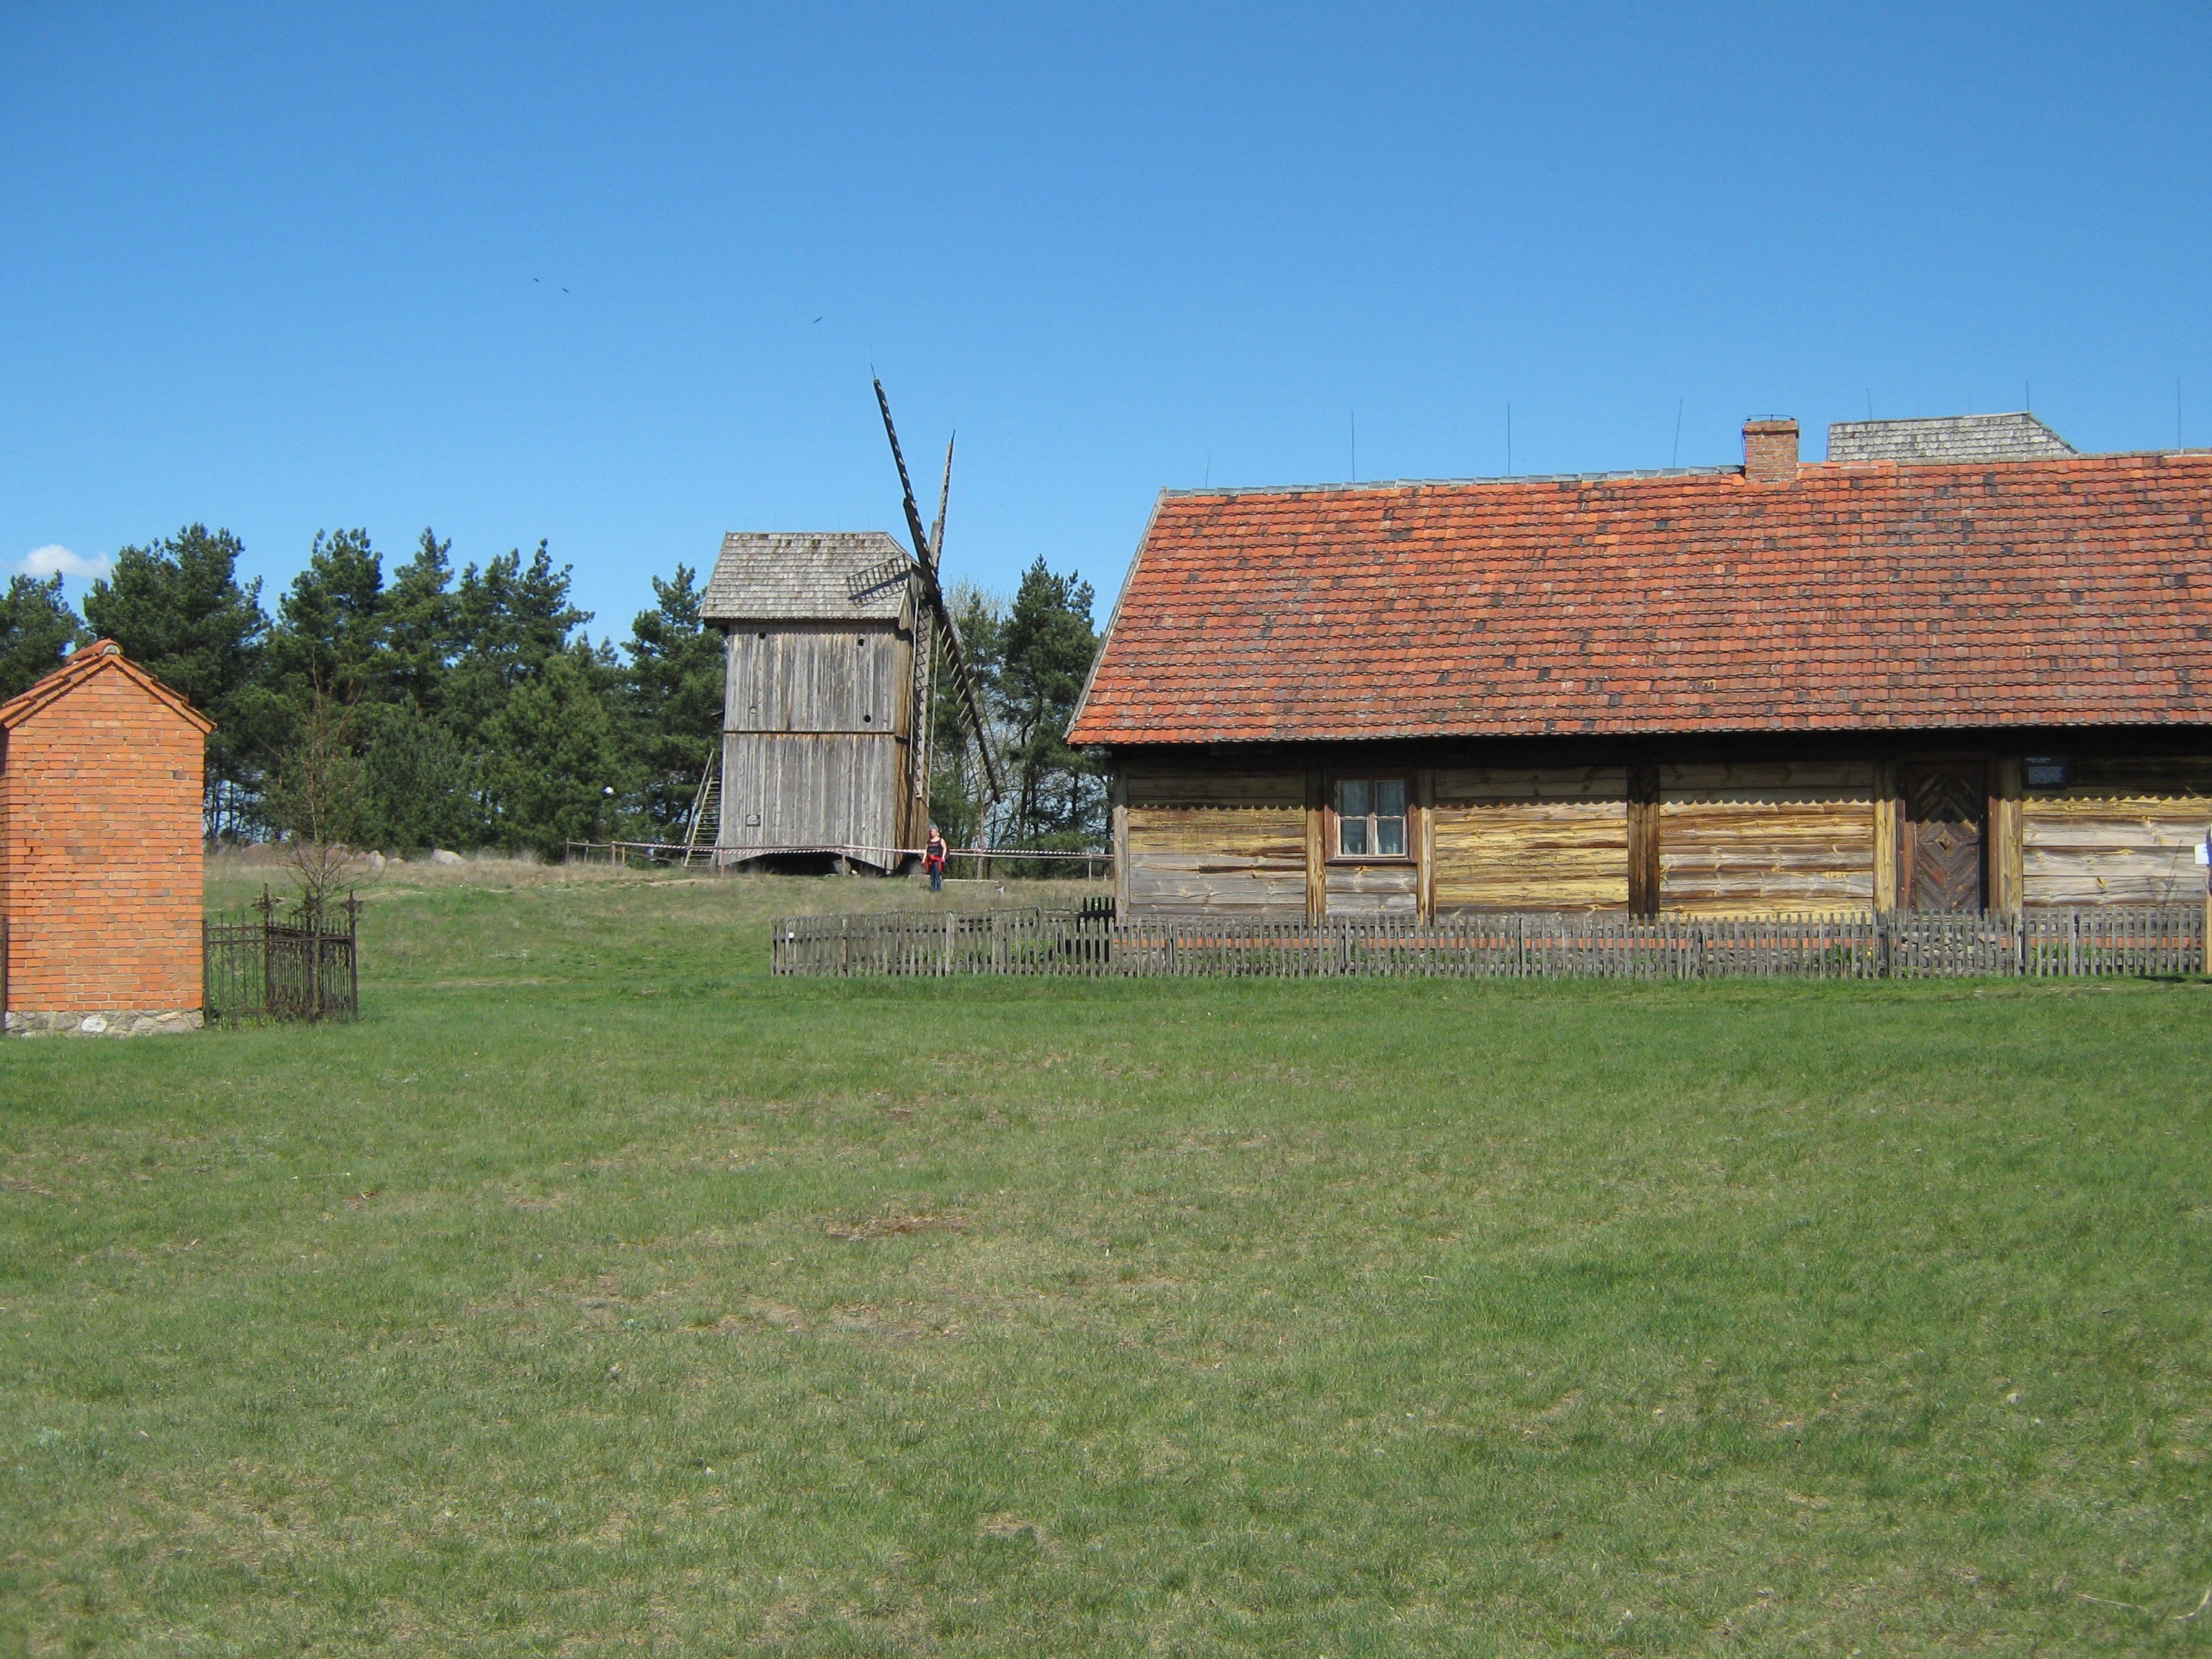
farm, house, building, barn, cottage, pasture, property, old house, estate, rural area